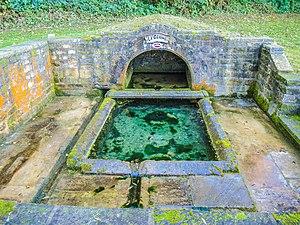
Fontaine de la Charme, à Dorans. Territoire de Belfort.
Dorans est une commune française située dans le département du Territoire de Belfort en région Bourgogne-Franche-Comté.